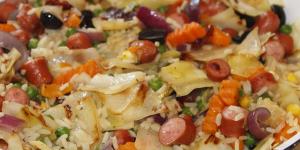
arroz tres carnes colombiano